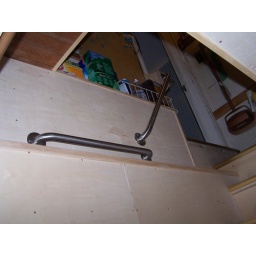
Grab bars near the kitchen door